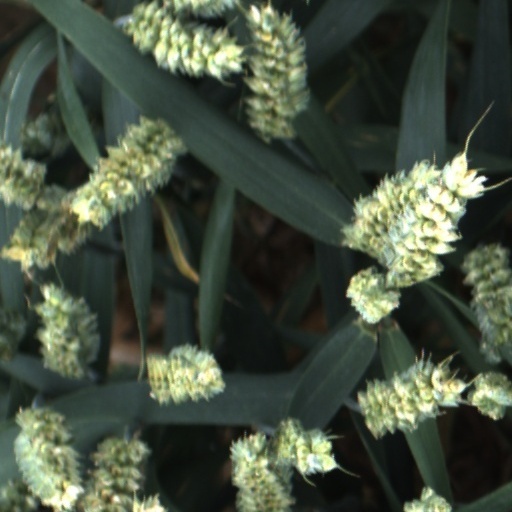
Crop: wheat